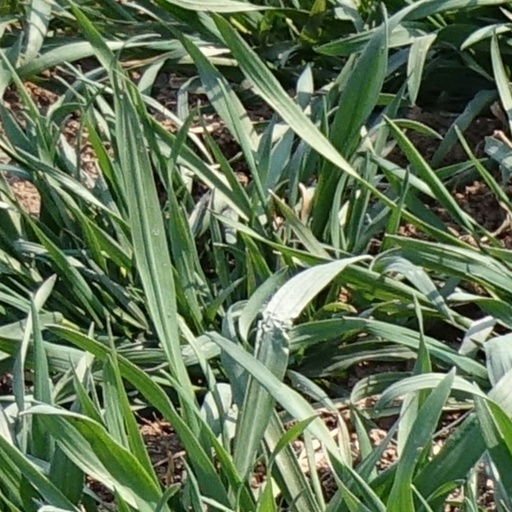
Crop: wheat